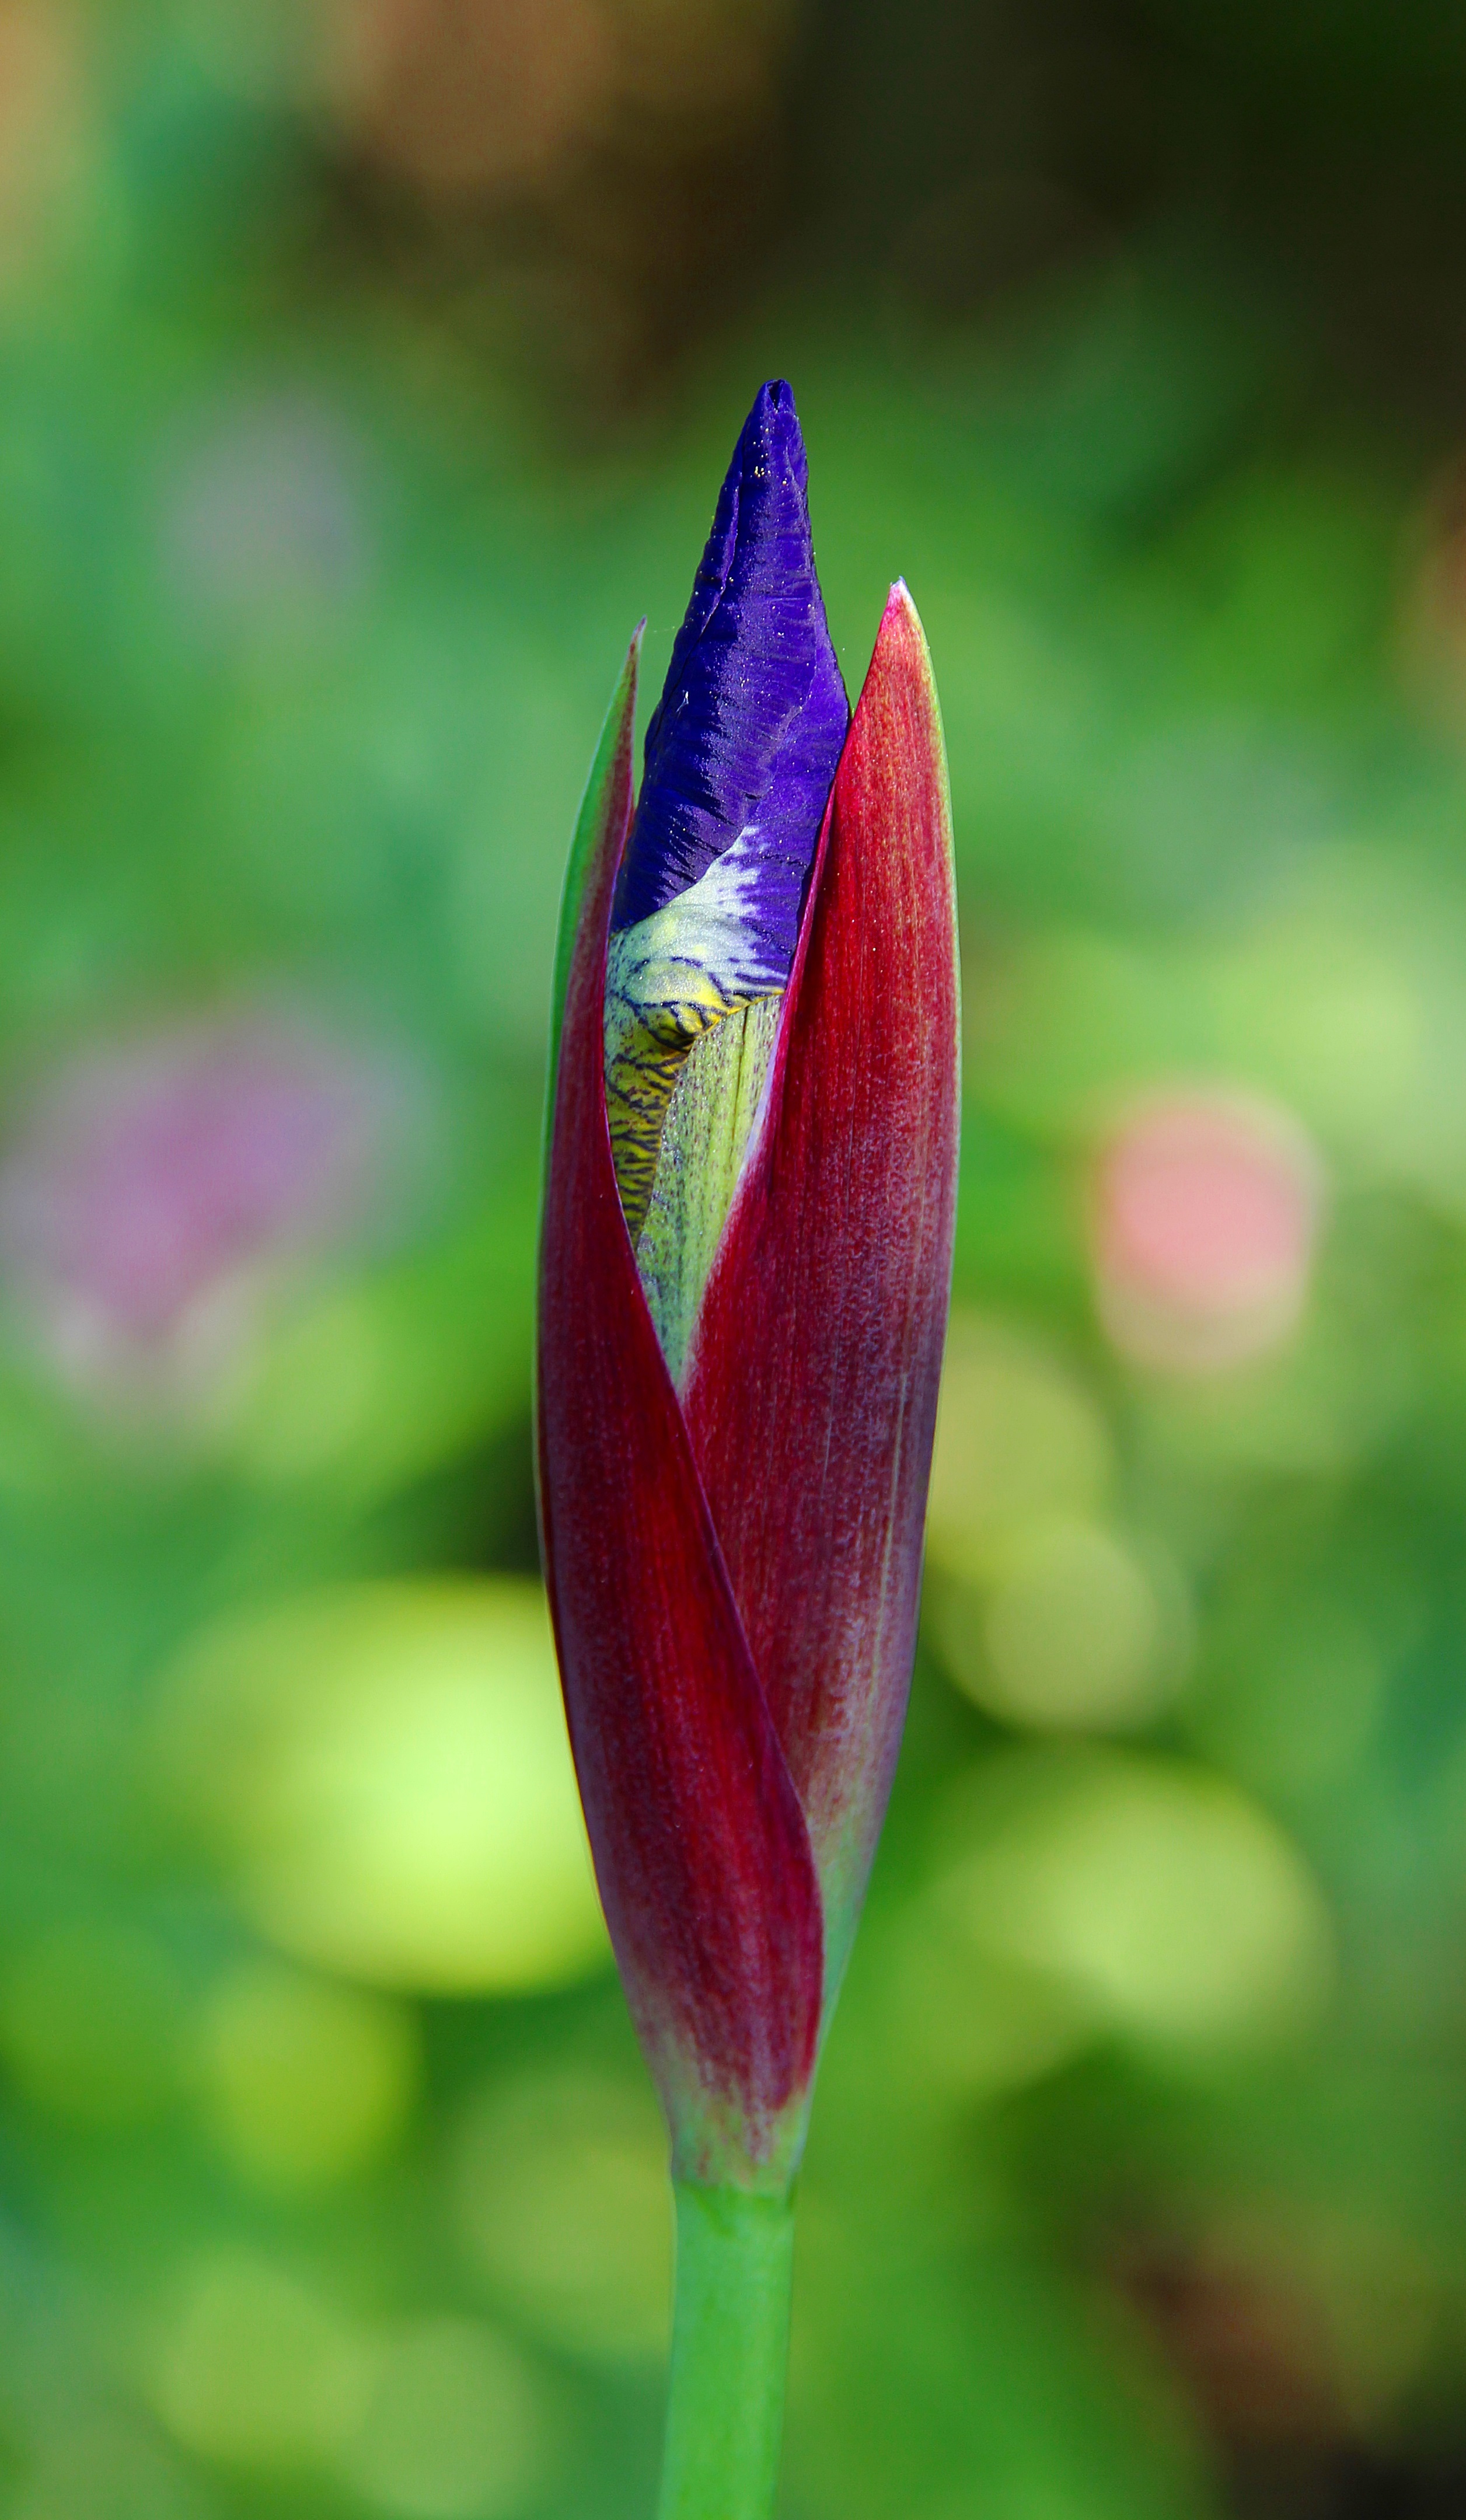
nature, blossom, plant, photography, leaf, flower, petal, bloom, green, botany, garden, flora, wildflower, close up, lily, bud, arum, macro photography, flowering plant, plant stem, land plant